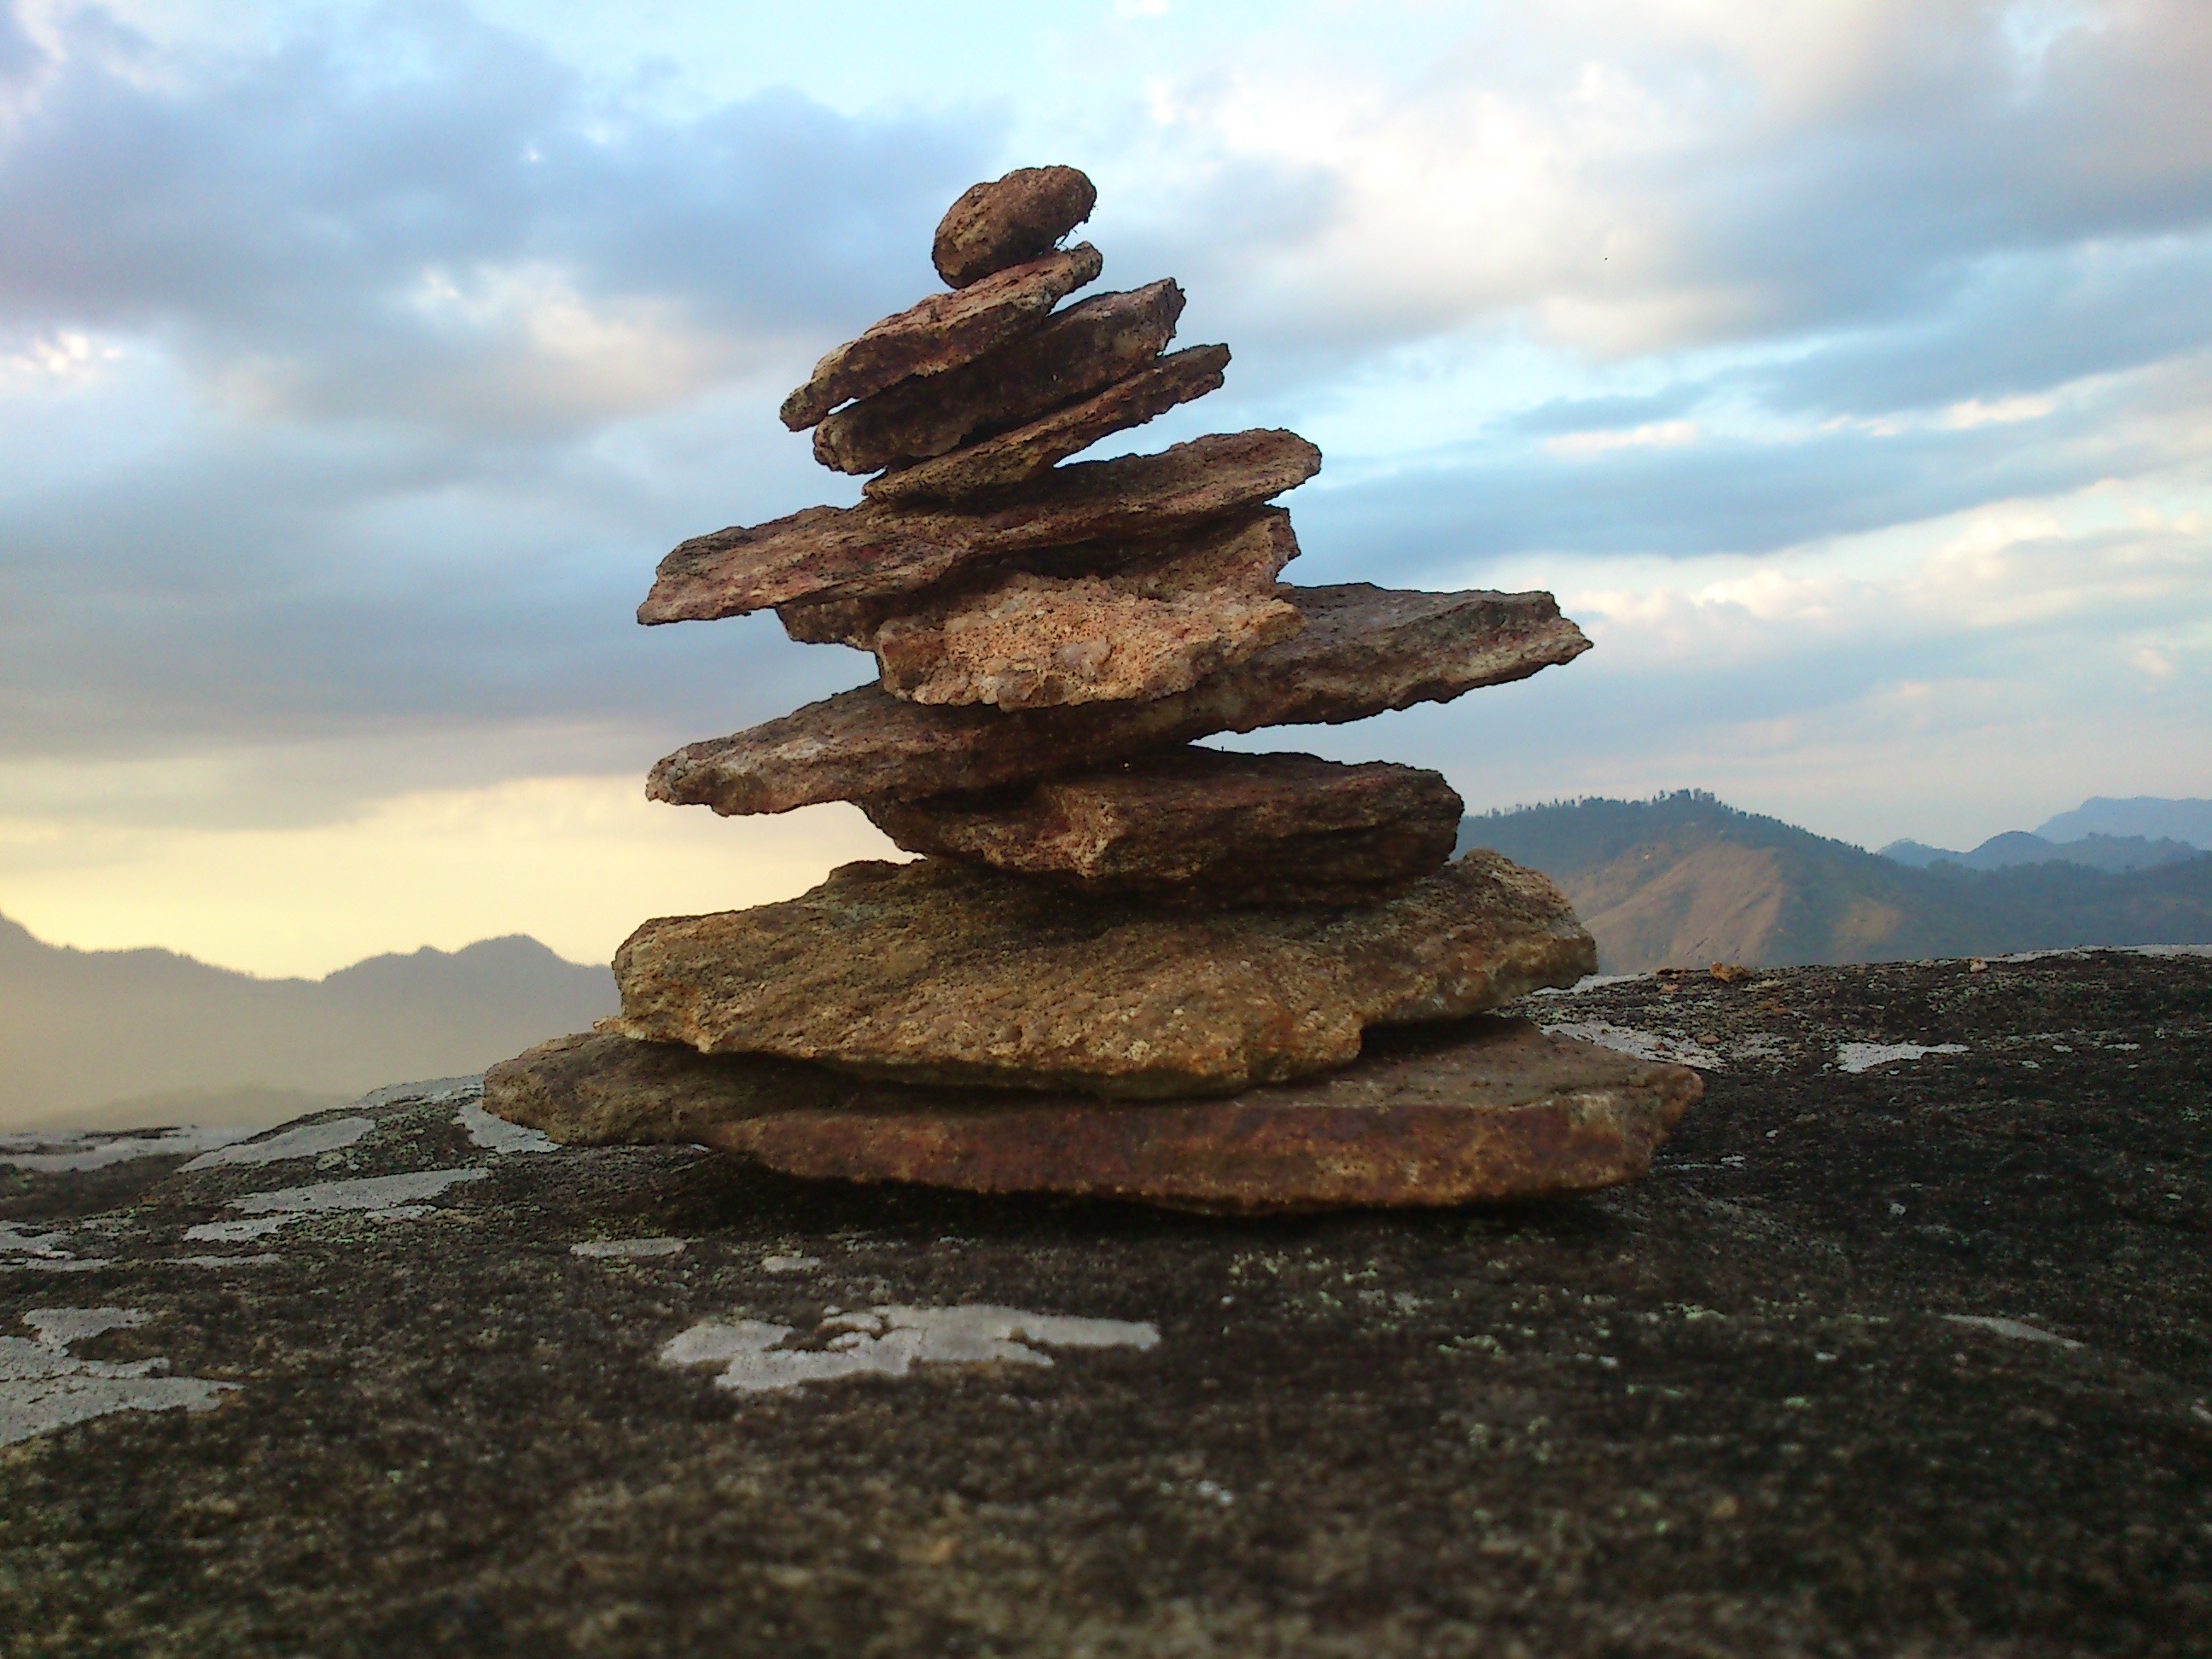
landscape, tree, rock, wilderness, mountain, architecture, formation, pattern, natural, terrain, stones, geology, design, ecosystem, mineral, stone arts